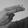
ASL letter: H